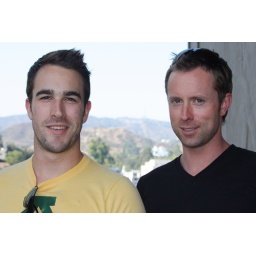
Scott and Dan with the Hollywood sign in the back ground